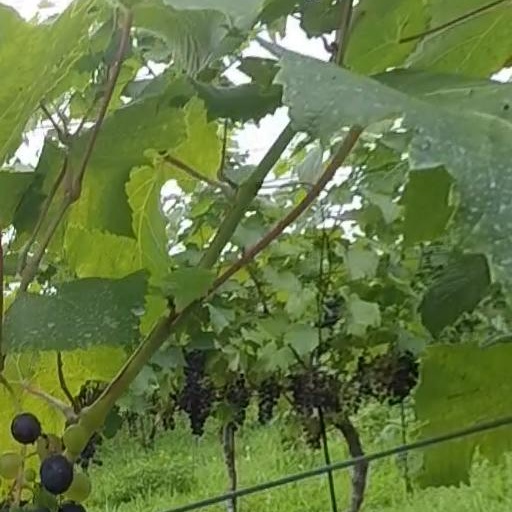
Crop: grape